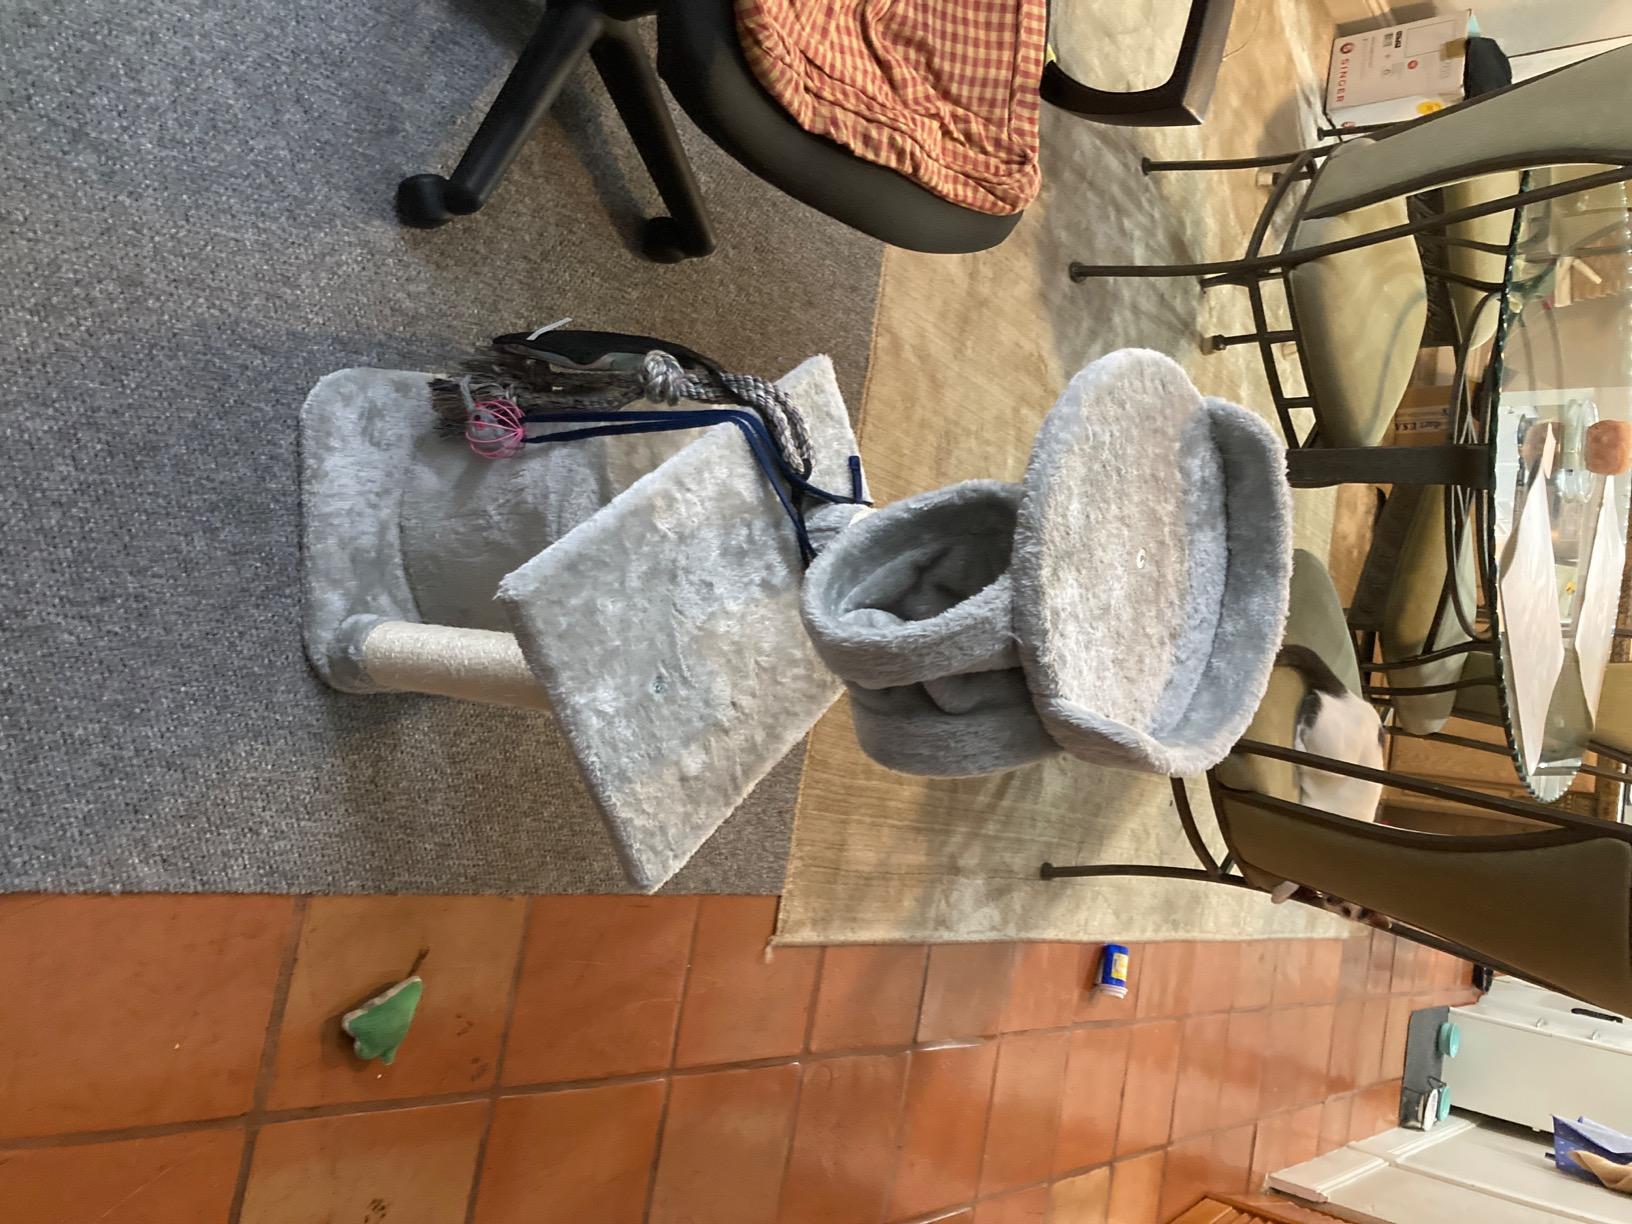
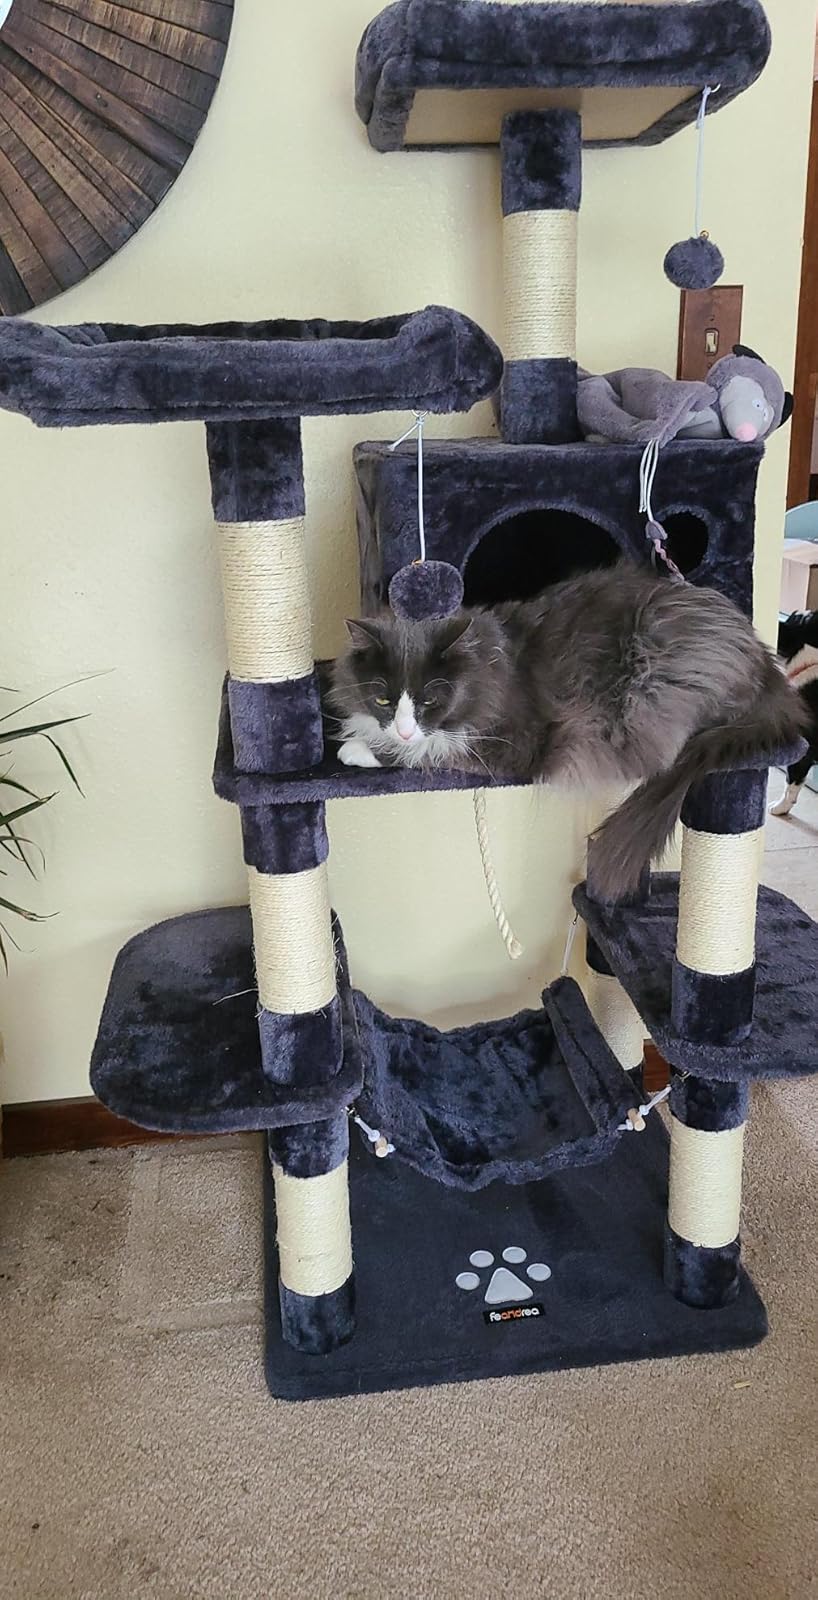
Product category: items_cat tree
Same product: no